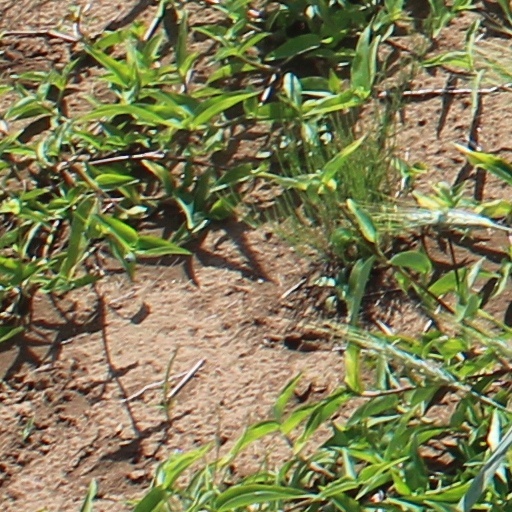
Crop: wheat